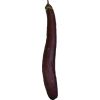
Label: Eggplant long 1